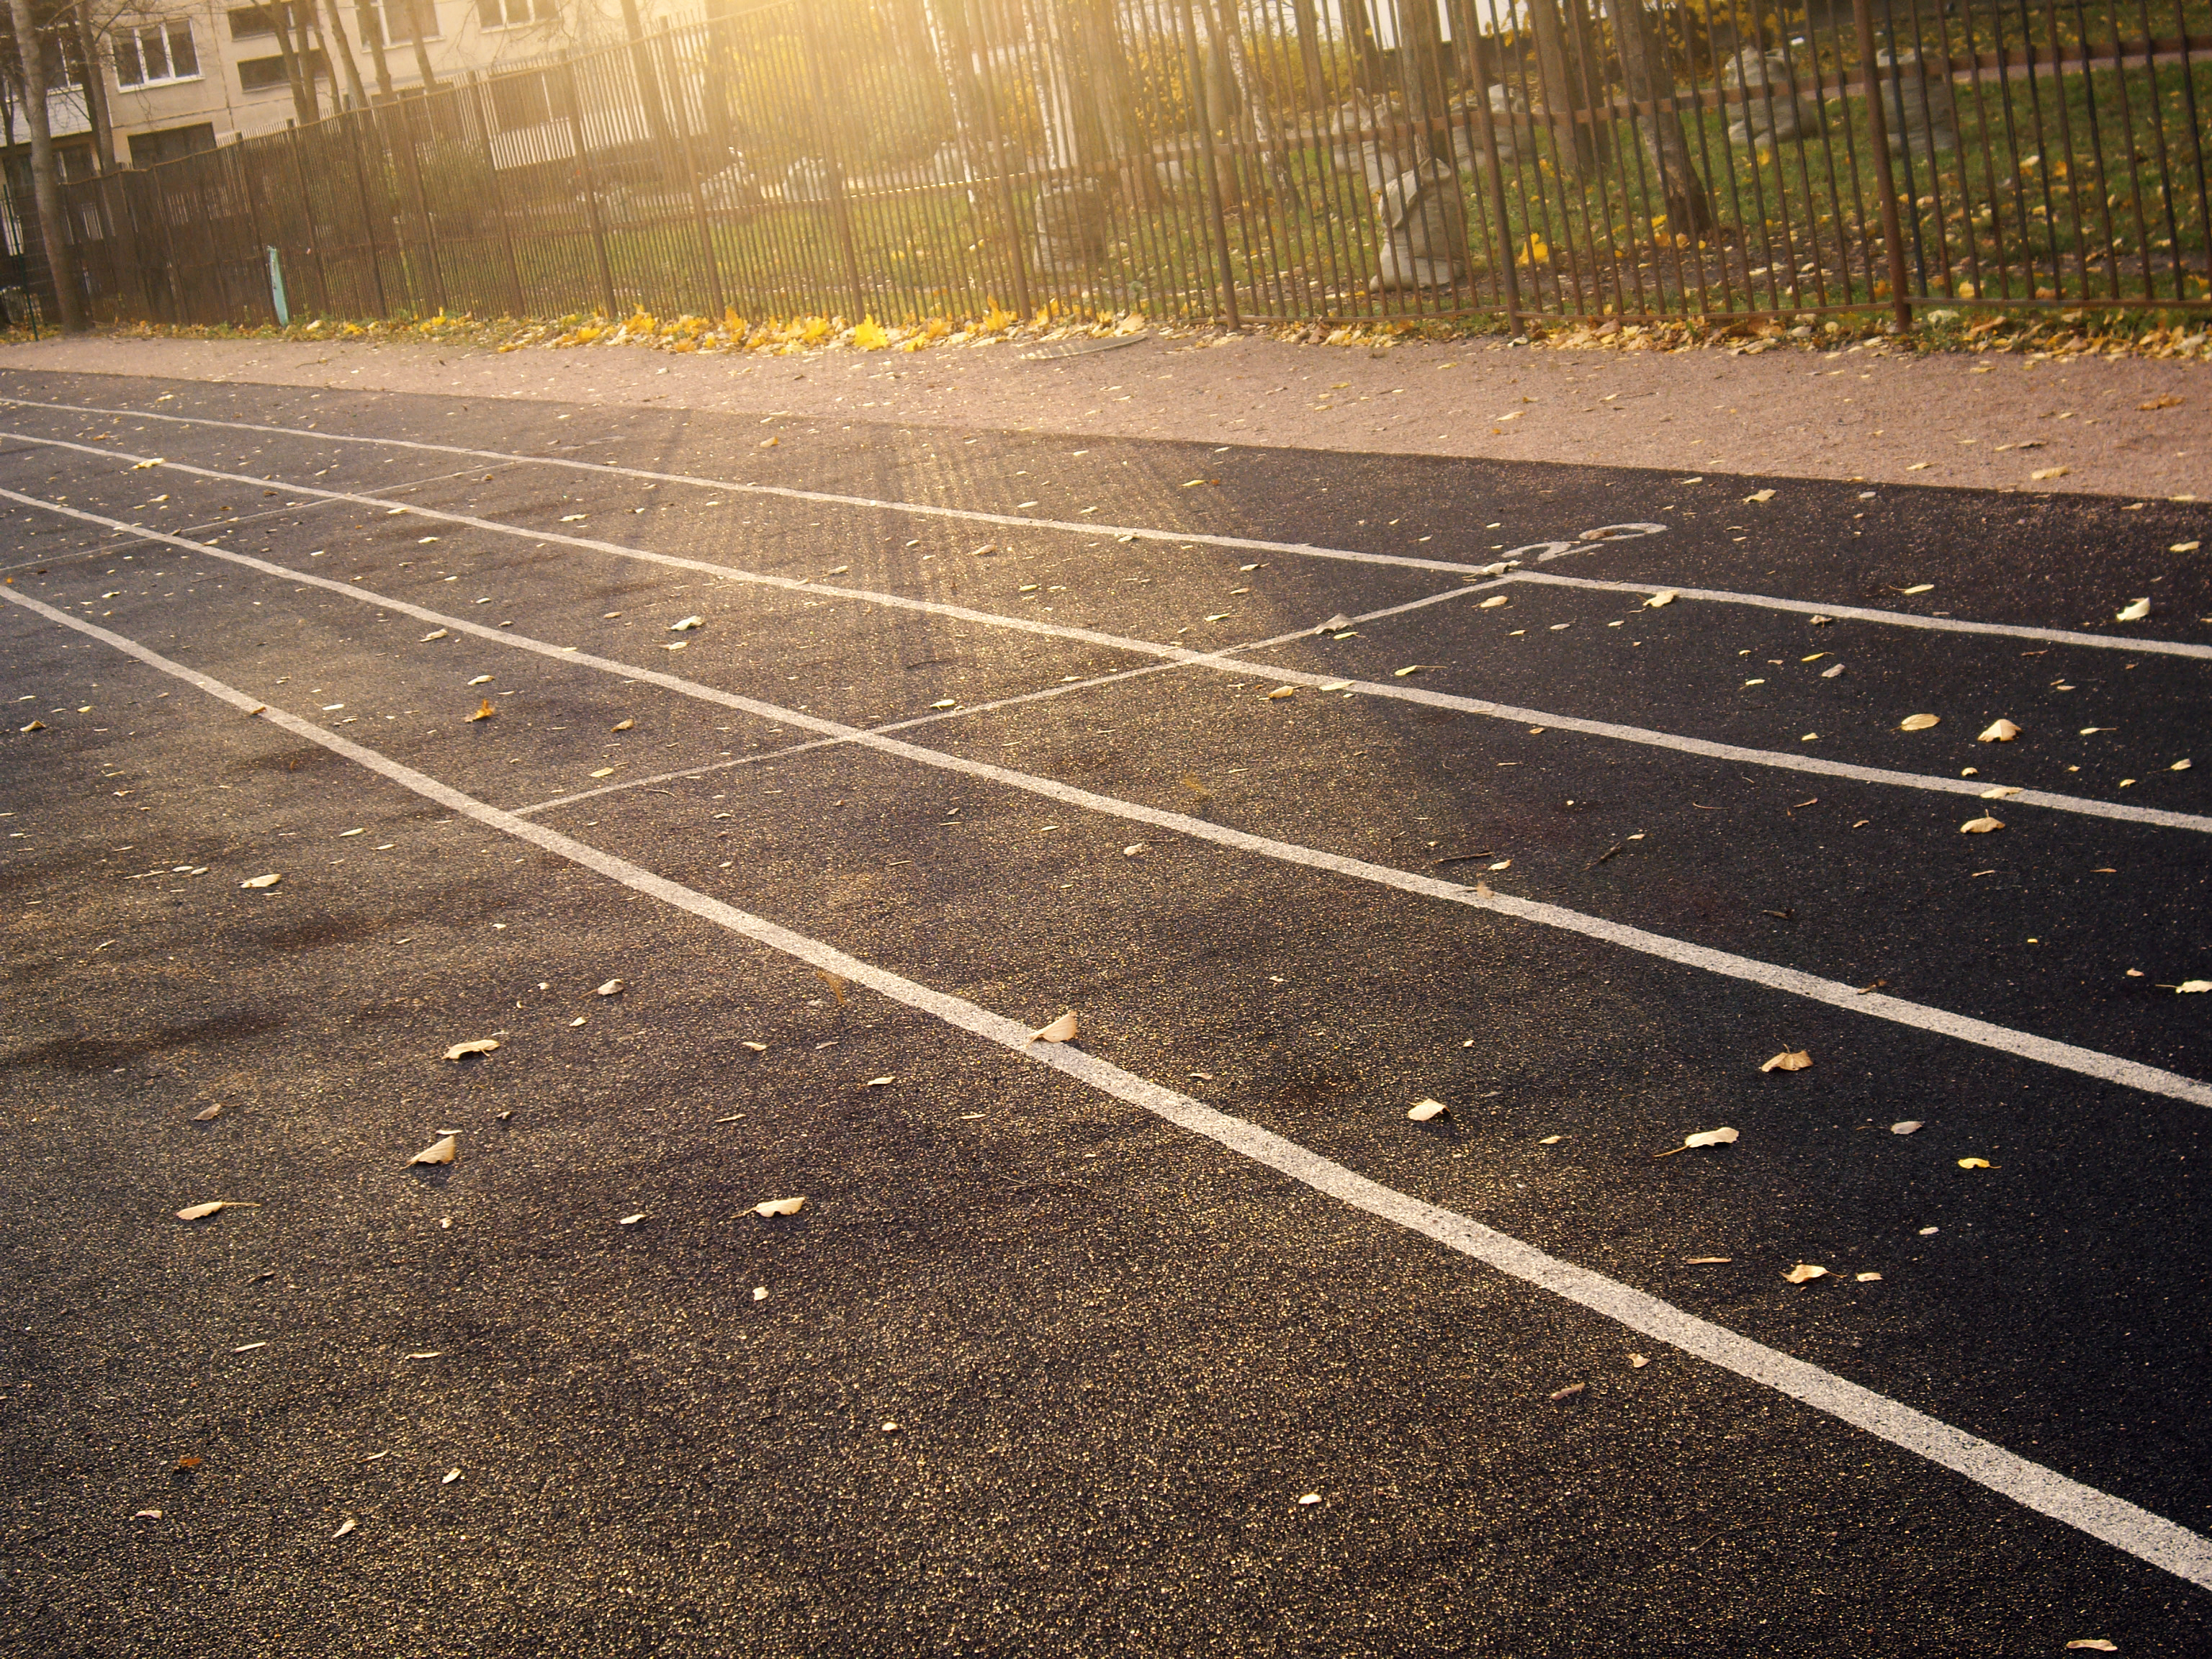
image, asphalt, sky, line, public space, light, sunlight, lane, human settlement, morning, road surface, tree, grass, leaf, urban area, cloud, city, architecture, road, plant, photography, soil, parking lot, thoroughfare, daylighting, sport venue, floor, meteorological phenomenon, metal, parking